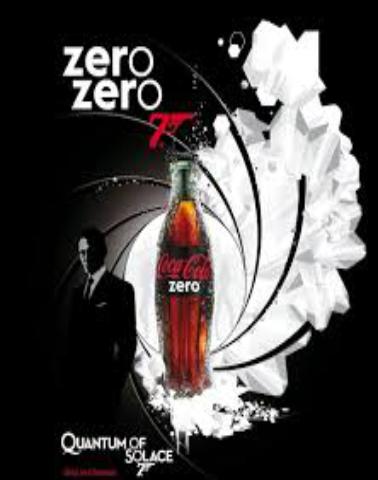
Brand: Coca-Cola Zero
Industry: Food